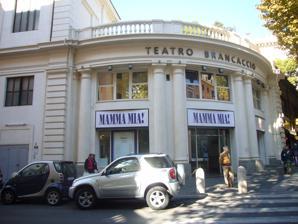
Building: Teatro Brancaccio
Country: Italy
Year built: 1916
Theatre in Rome, Italy Teatro Brancaccio The Teatro Brancaccio (i.e. "Brancaccio Theater"), also known as Politeama Brancaccio , is a 1,300-seat theatre and cinema located in Esquilino , Rome , Italy . It was  inaugurated in 1916 with the name Teatro Morgana and since 1937 it was used also as a cinema. After some years of decline the theater, owned by the City of Rome, was restored and reopened in 1978. References